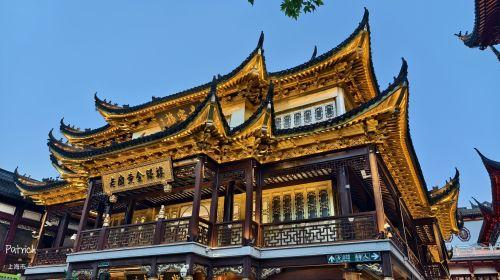
地标名称：上海城隍庙
所在城市：上海市·黄浦区